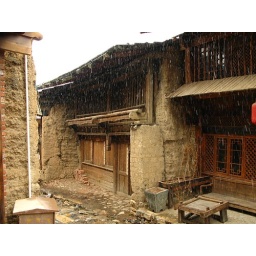
An old street house under the snowy rain fall